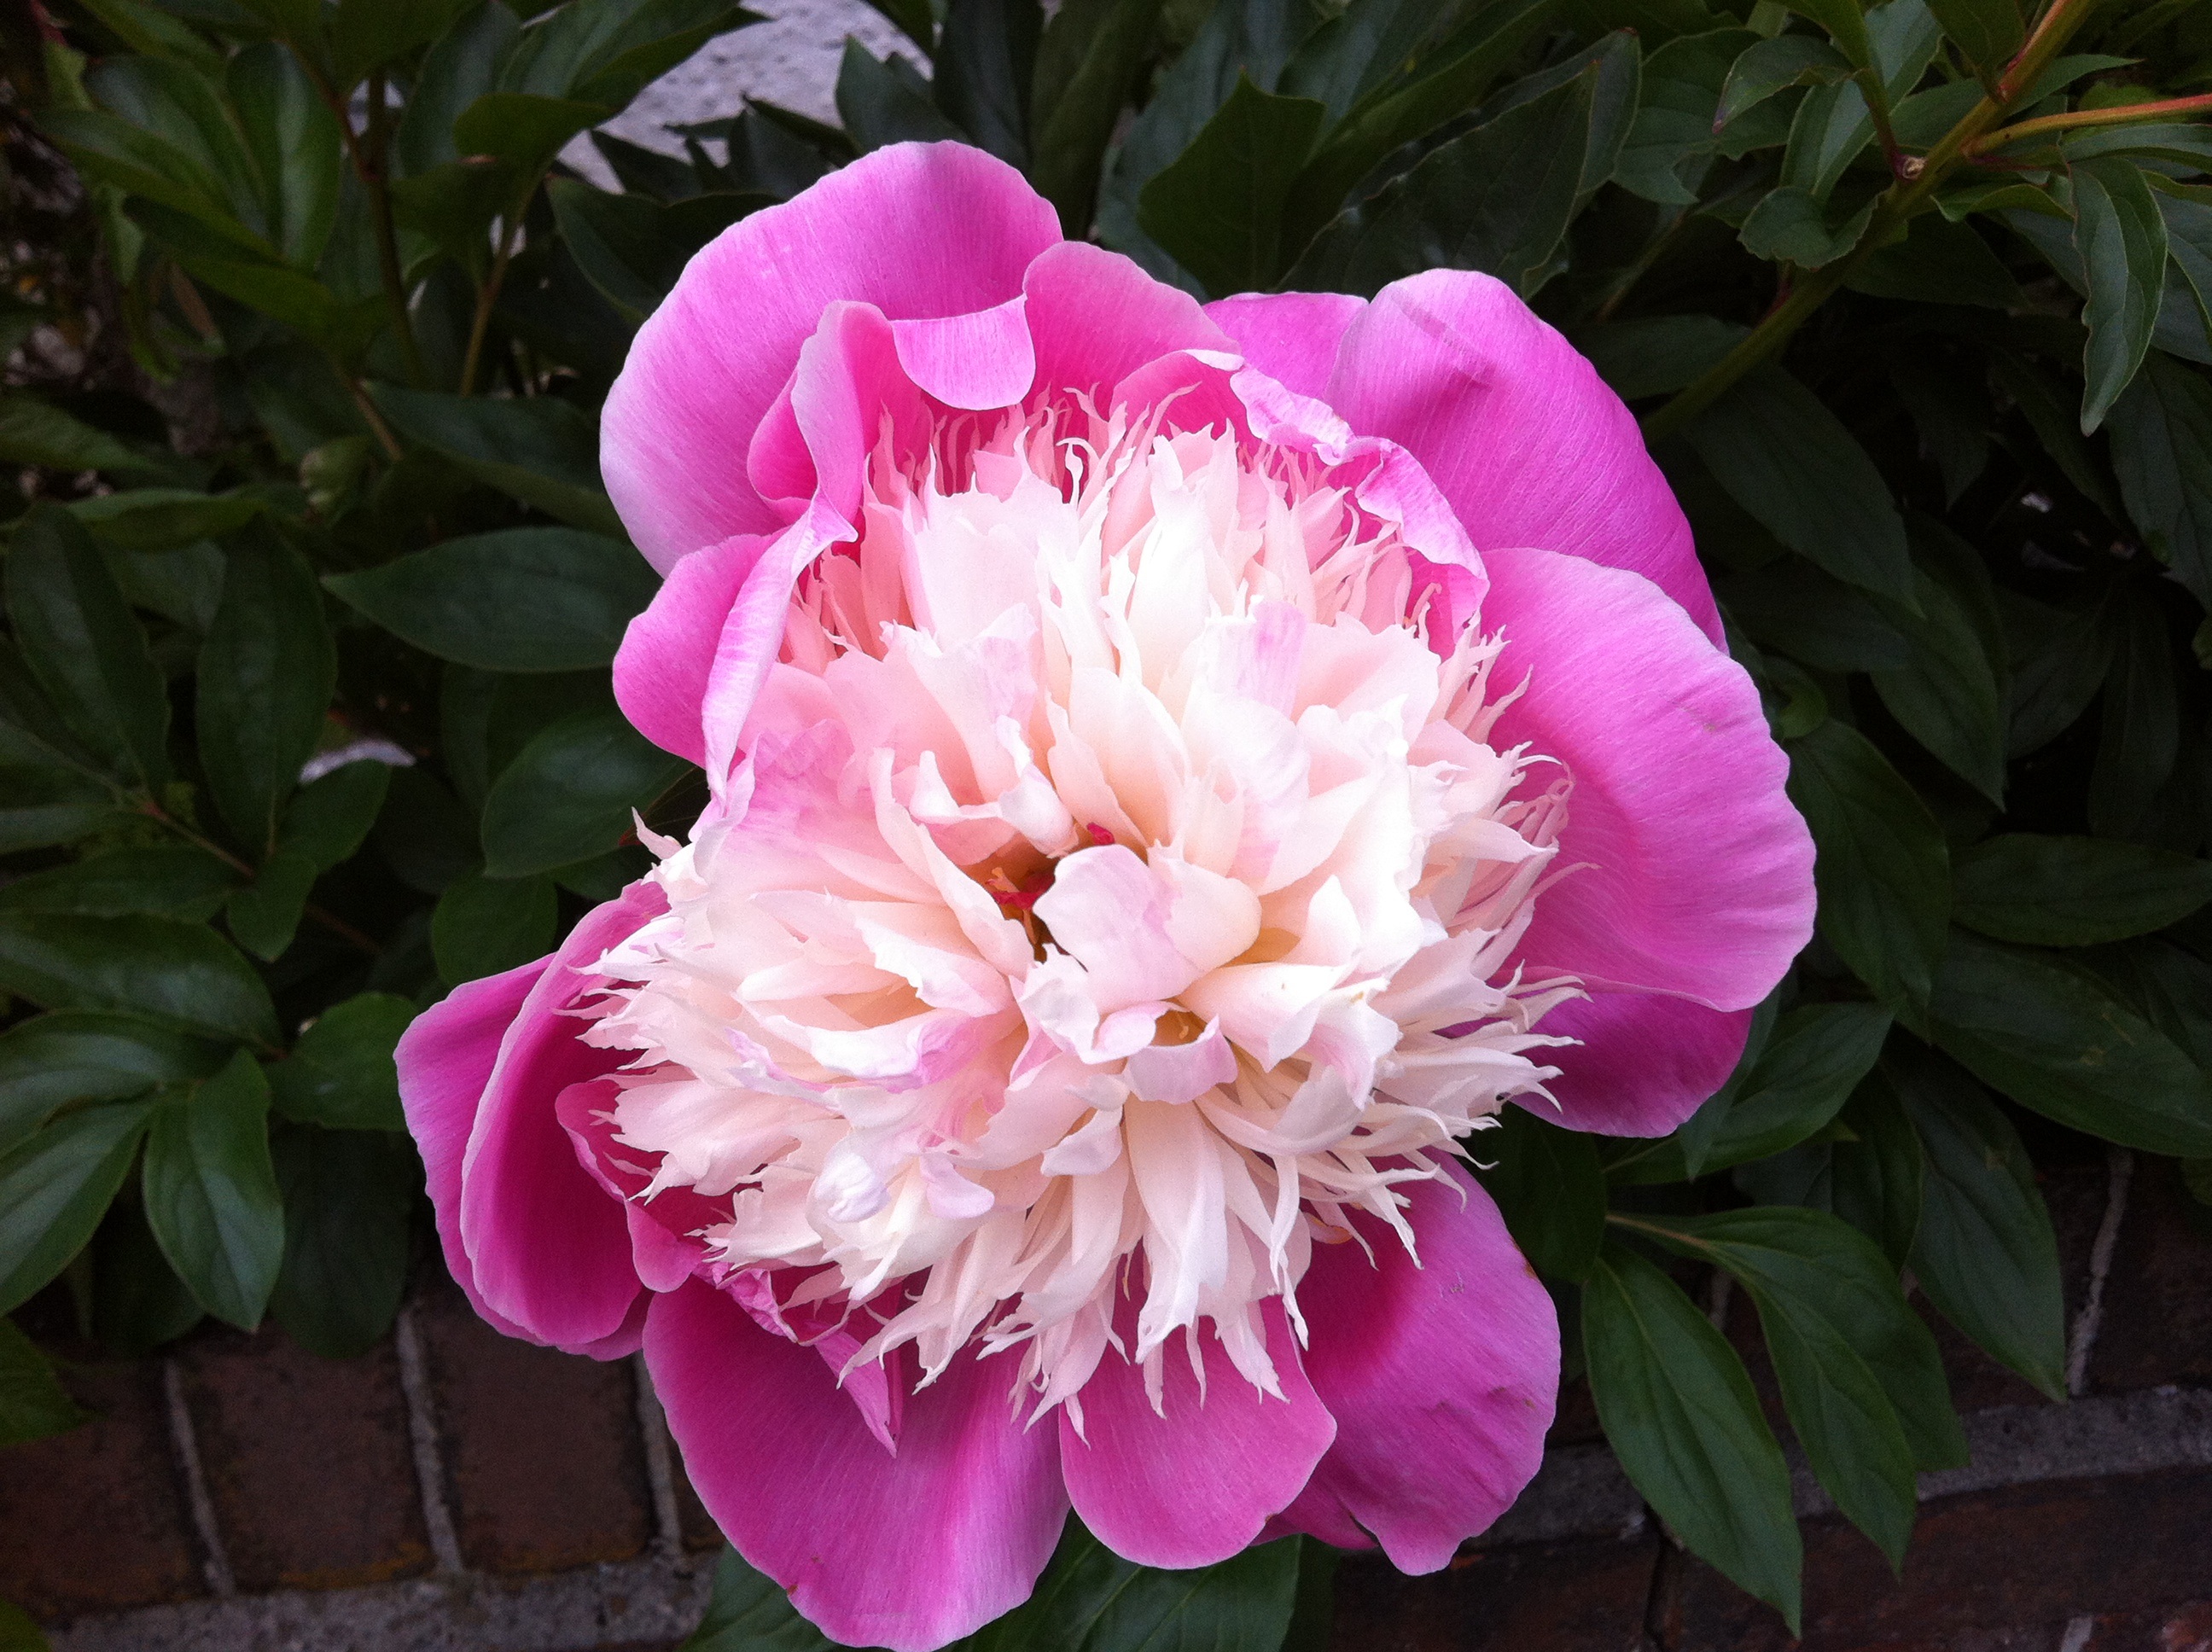
nature, blossom, plant, flower, petal, bloom, botany, blooming, colorful, pink, flora, gardening, decorative, peony, flowering plant, land plant, rosa centifolia